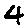
Label: 4